Battle of Hulao

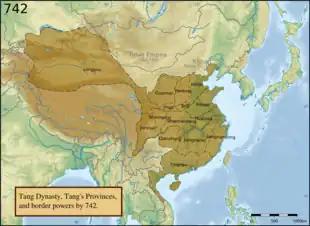
Map of Tang China in 742, showing the major provinces of the empire

In the event, after a month had passed, the Tang prince decided to force a confrontation. Li Shimin's reasons for this move are unknown; Graff suggests that it is "possible that he believed the morale of Dou's men had deteriorated, and it is very likely that he did not wish to allow the exposed Xia army to withdraw to safety in Hebei after Luoyang had fallen", or that he was frustrated at Luoyang's unexpectedly long resistance. At the same time, Li Shimin was evidently determined to exploit the opportunity offered by the tactical situation to score a crushing victory against Dou, which would result in the rapid absorption of his domains by the Tang.